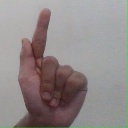
अक्षर: ळ